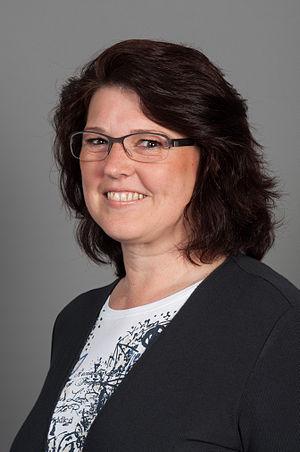
Les élections régionales de 2001 en Bade-Wurtemberg se tiennent le 25 mars 2001, afin d'élire les 120 députés de la 13ᵉ législature du Landtag pour un mandat de cinq ans. Du fait de la loi électorale, 128 députés sont finalement élus.
Les élections régionales de 2006 en Bade-Wurtemberg se tiennent le 26 mars 2006, afin d'élire les 120 députés de la 14ᵉ législature du Landtag pour un mandat de cinq ans. Du fait de la loi électorale, 139 députés sont finalement élus.